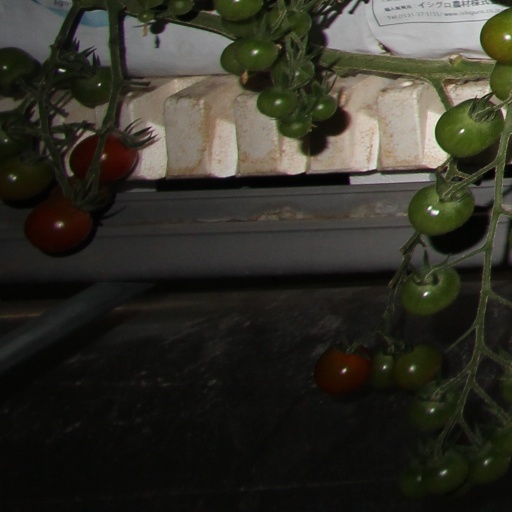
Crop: tomato